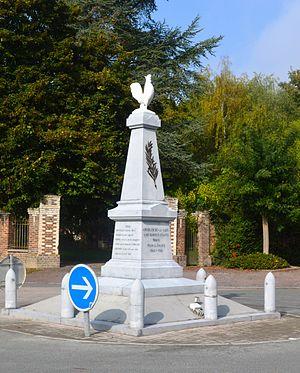
Anguilcourt-le-Sart est une commune française située dans le département de l'Aisne, en région Hauts-de-France.
Le coq est un des motifs assez fréquents parmi les ornements des monuments aux morts de France. Il peut être représenté :